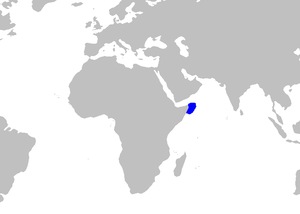
Le requin-chat arlequin est une espèce de requins de la famille des requins-chats, seule espèce du genre Ctenacis.